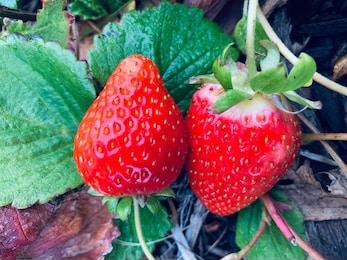
Label: Strawberry